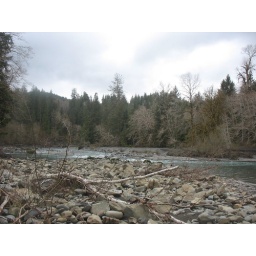
Pacific coast road trip, 2008.April 5, 2008The Hoh River by the Hoh Oxbow campground in the Hoh Rain Forest, Olympic Peninsula, WA.